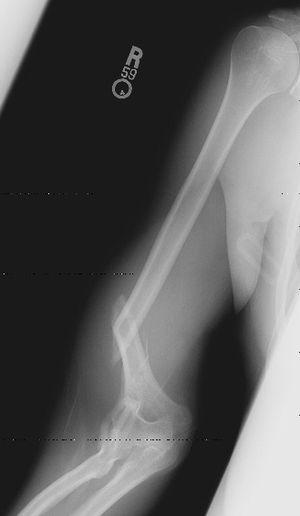
Le bras de fer est un jeu ou un sport utilisé pour reconnaître le plus fort des deux participants. Il se pratique à deux personnes face à face autour d'une table. Les adversaires empoignent la main de l'autre et forcent chacun vers la zone de gagne. Le gagnant est celui qui amène la main de l'autre au contact de la table.